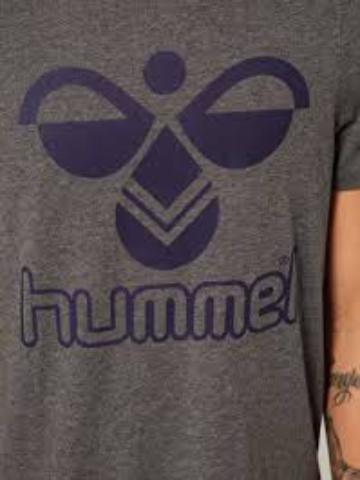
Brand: Hummel-2
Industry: Clothes